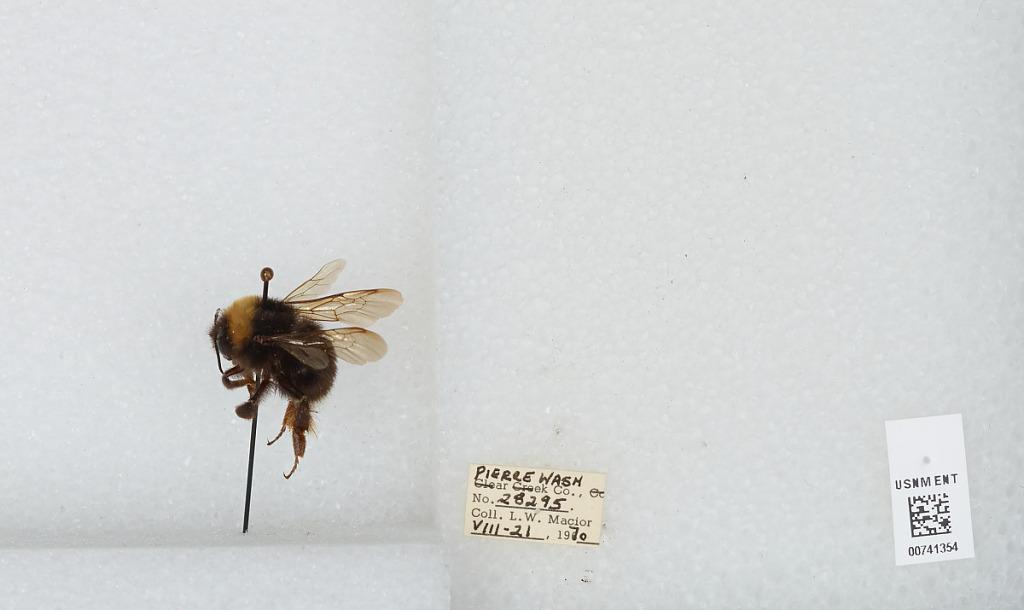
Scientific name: Bombus (Bombus) occidentalis Greene
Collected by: L. Macior
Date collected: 1970-8-21
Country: United States
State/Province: Washington
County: Pierce
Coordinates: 47.05, -122.12